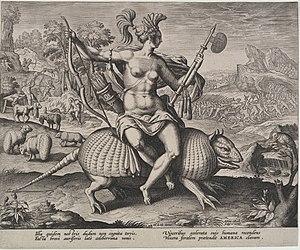
Adriaen Collaert, né vers 1560 à Anvers où il est mort le 29 juin 1618, est un dessinateur, graveur, illustrateur et éditeur flamand de la Renaissance.